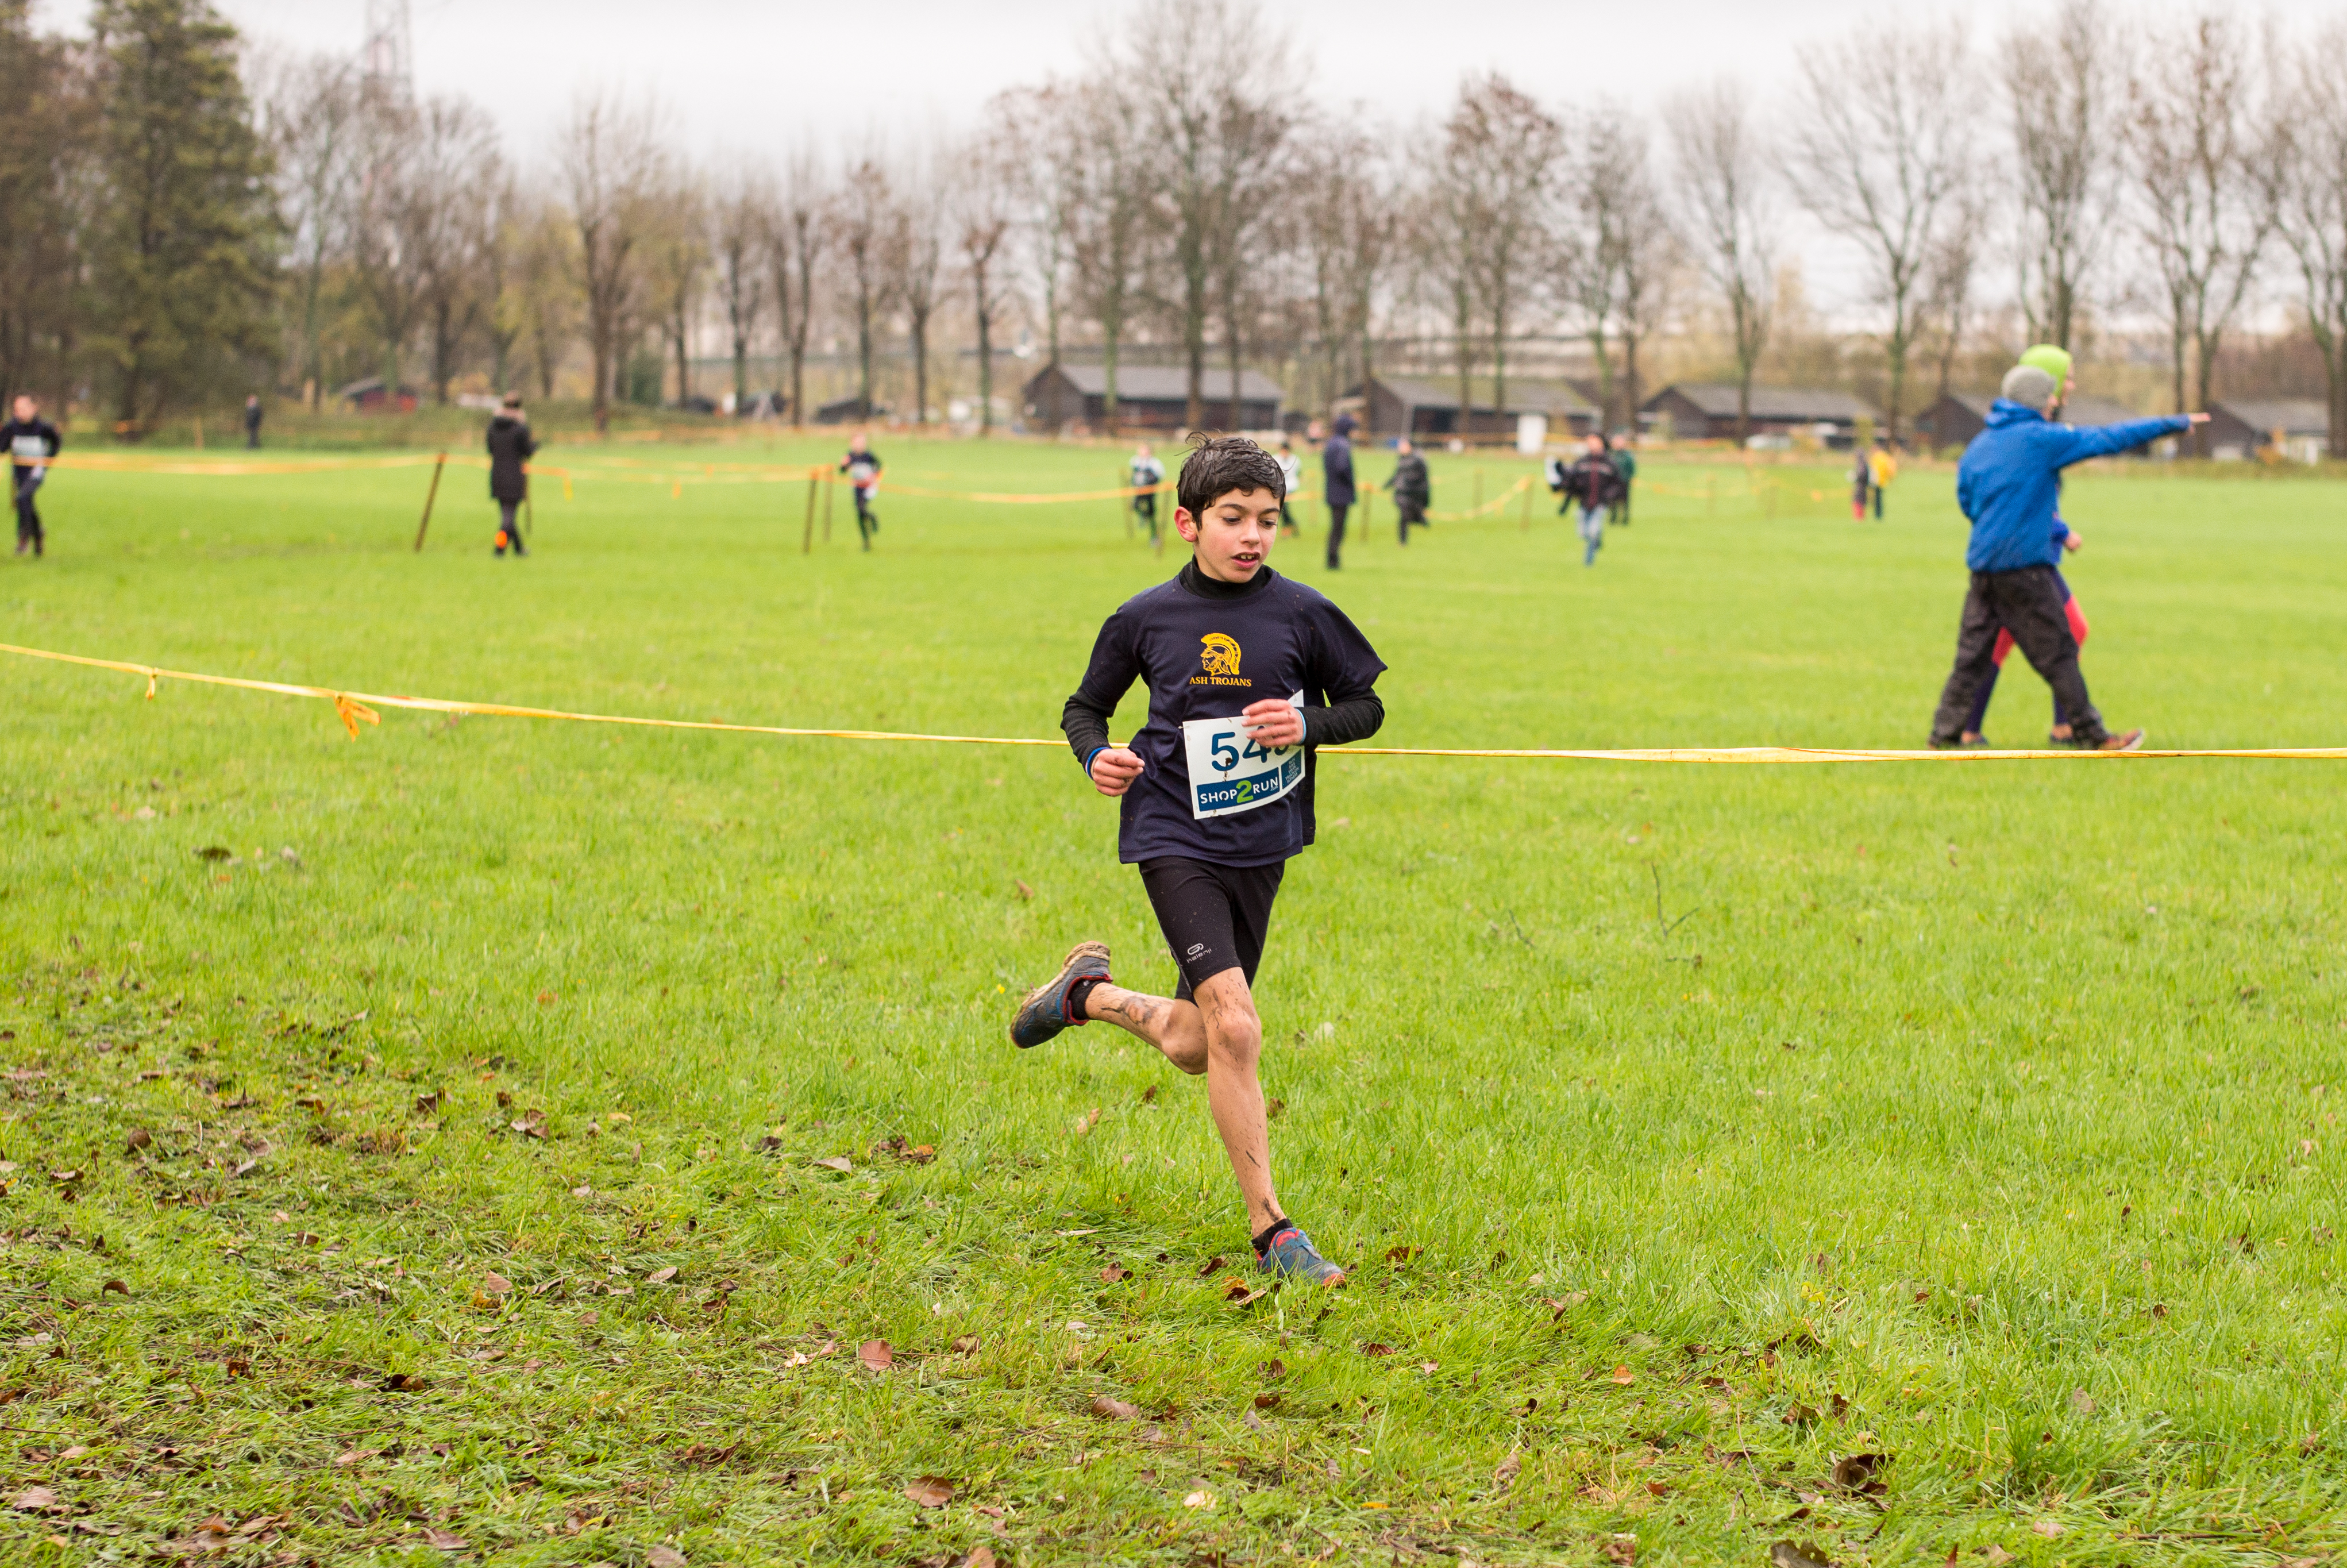
running, soccer, sports, physical exercise, human action, cross country running